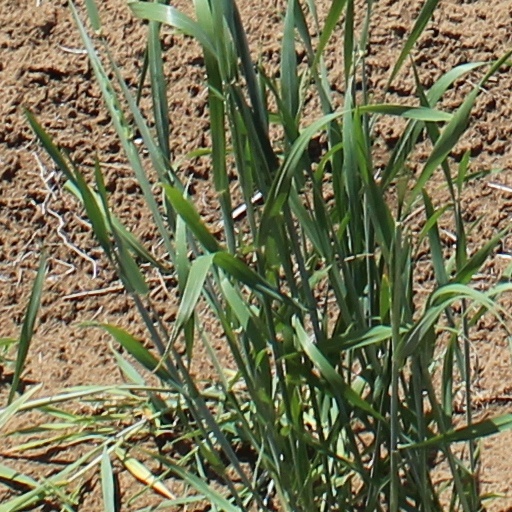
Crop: wheat